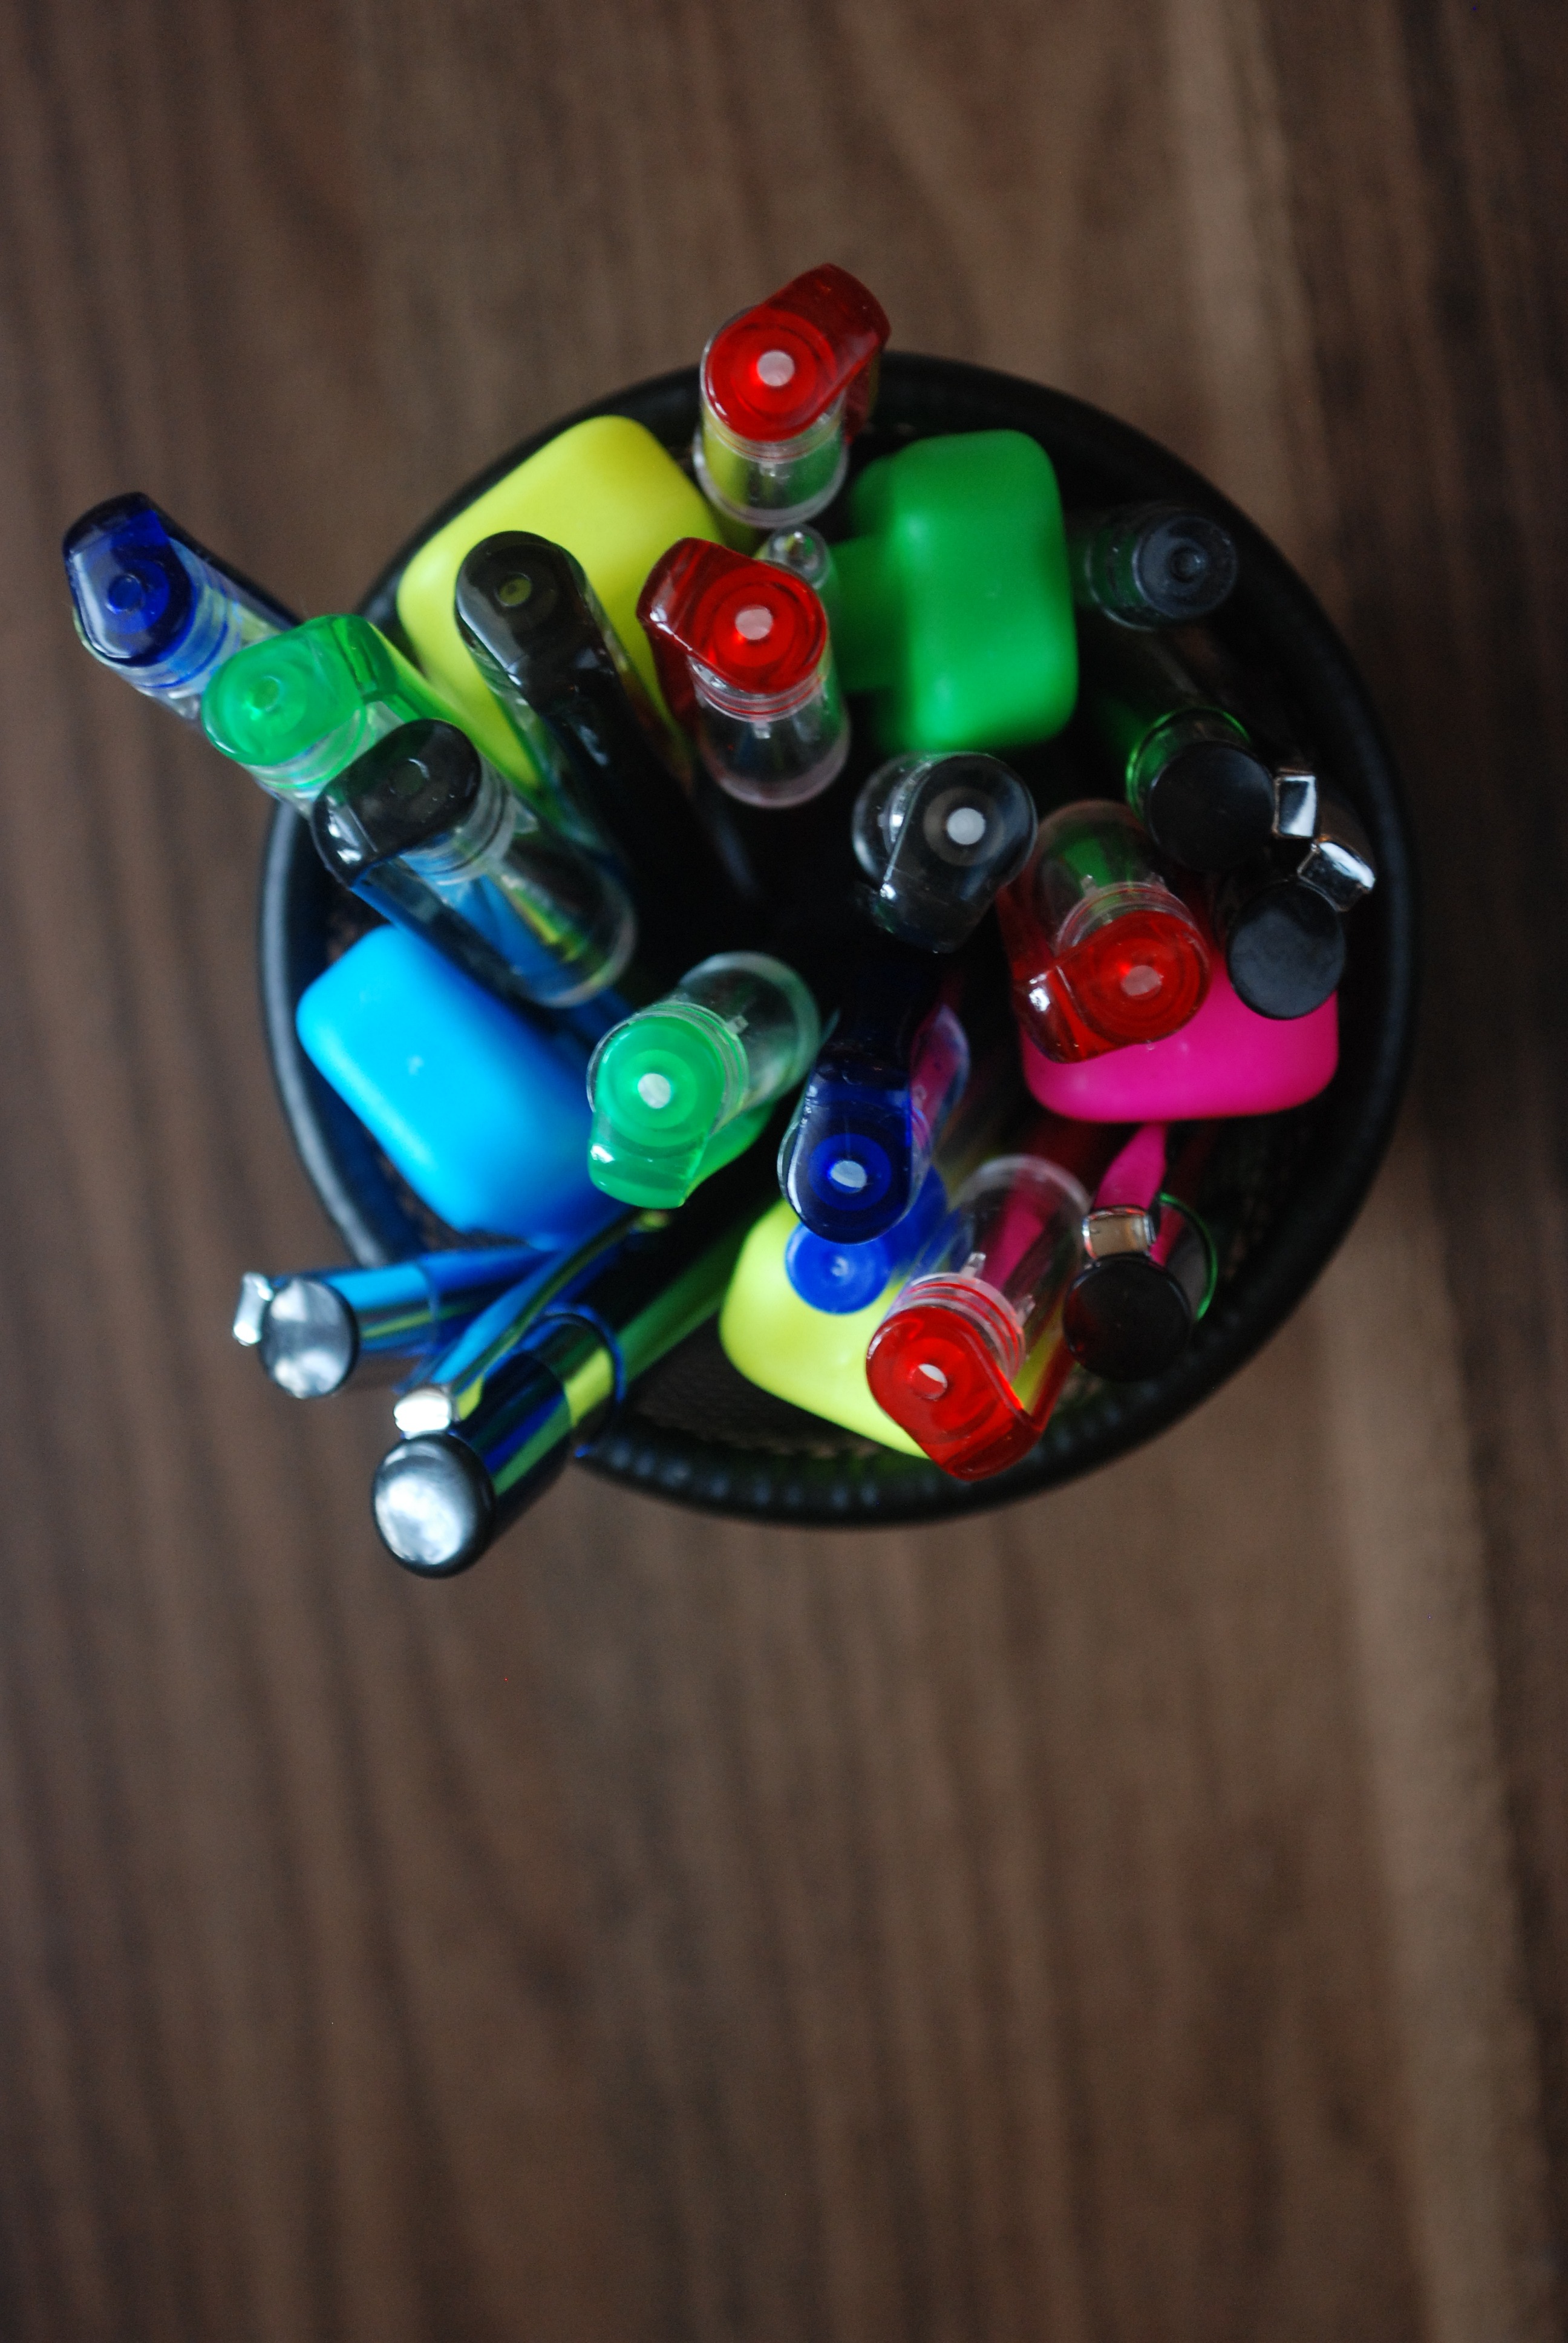
hand, flower, glass, pen, green, office, toy, pens, organ, gel, macro photography, office supplies, felt tip pens, fashion accessory, felt tip, dlugopisy